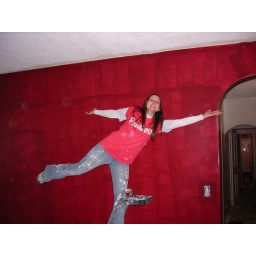
Jen against her red wall